Lautlos wie sein Schatten

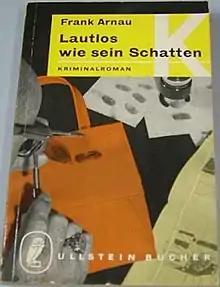
First edition

Lautlos wie sein Schatten (published in 1959) is a detective fiction novel written by Frank Arnau. It was translated into Dutch as both "New York na middernacht" and "Nacht in New York".